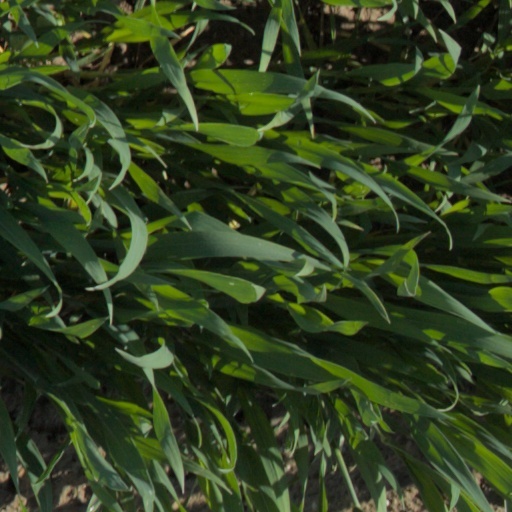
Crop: wheat